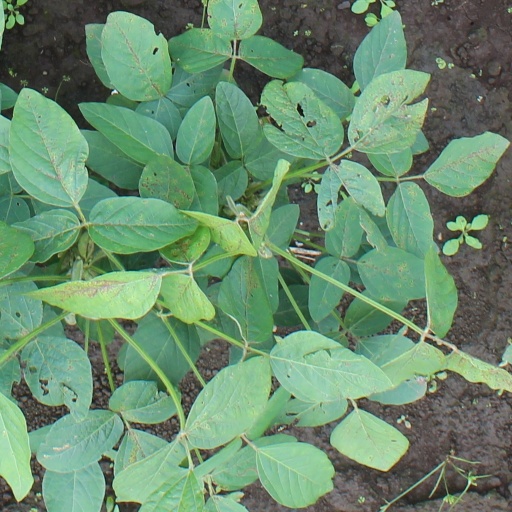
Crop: soybean